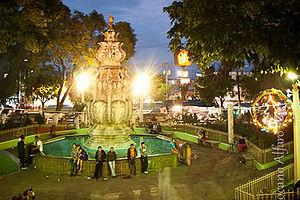
Les villes du Guatemala qui sont les plus peuplées et les plus importantes sont citées dans cet article.